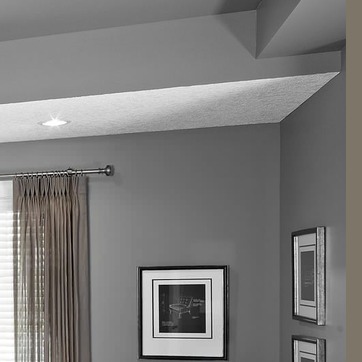
Material: painted